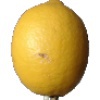
Label: lemon